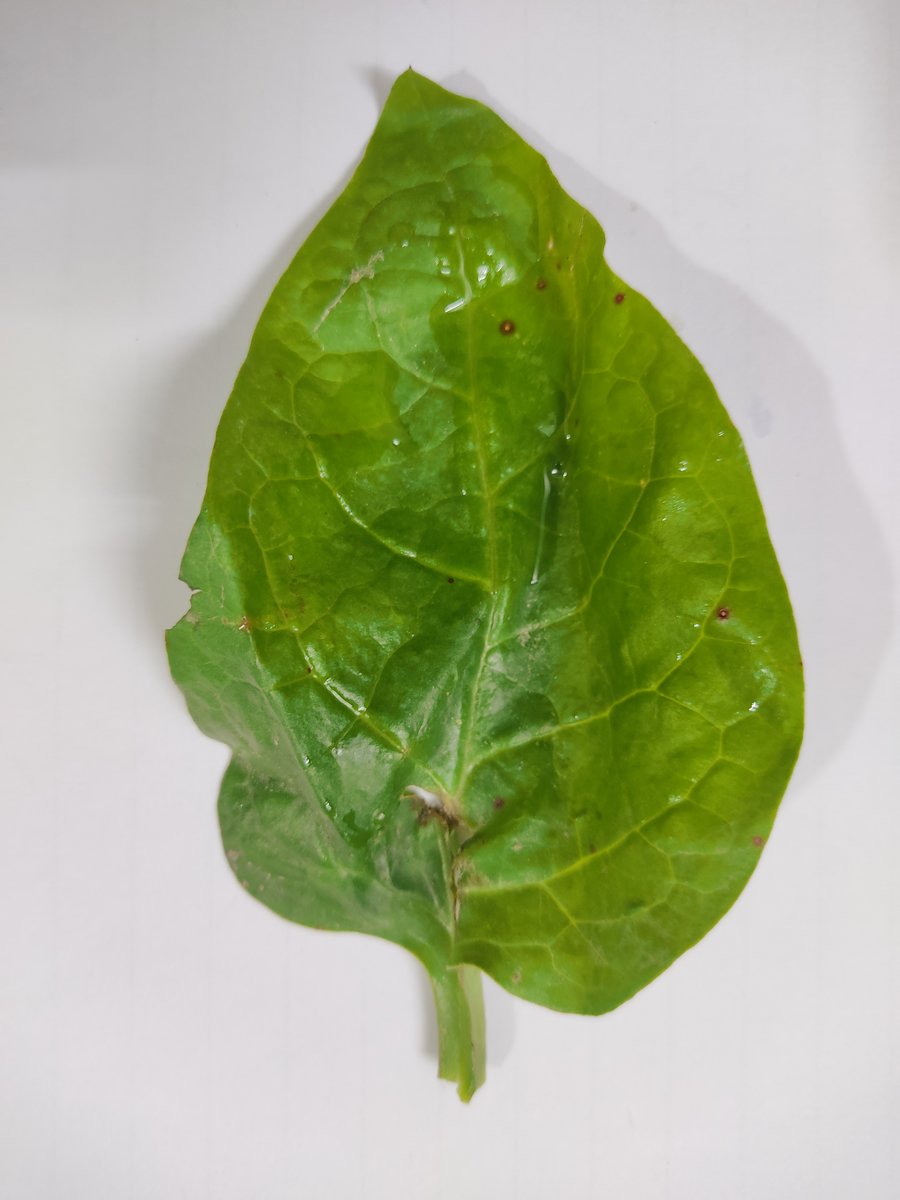
Label: Bacterial-Spot